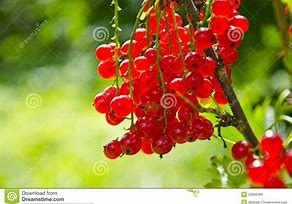
Label: redcurrant